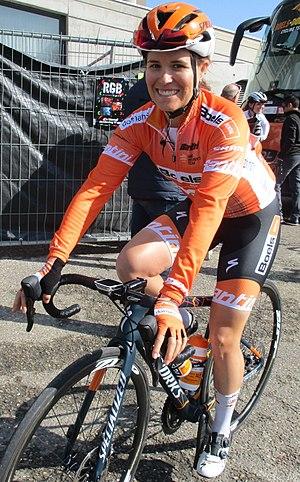
La saison 2019 de l'équipe cycliste Boels Dolmans est la dixième de la formation. La sprinteuse belge Jolien D'Hoore, la grimpeuse américaine Katie Hall, la jeune Néerlandaise Eva Buurman et la vététiste Annika Langvad rejoignent l'équipe. Elizabeth Deignan quitte définitivement la formation après sa pause en 2018. Megan Guarnier prend sa retraite. Enfin, Anna Plichta part également.
La saison 2020 de l'équipe cycliste Boels Dolmans est la onzième de la formation. L'effectif est quasiment inchangé avec l'arrivée de la jeune Néerlandaise Lonneke Uneken et le départ de la vététiste Annika Langvad.
Karol-Ann Canuel est une coureuse cycliste professionnelle canadienne, membre de l'équipe Boels Dolmans. Bonne grimpeuse et coureuse de contre-la-montre, elle a notamment remporté trois titres de championne du monde du contre-la-montre par équipes avec deux formations différentes. Elle s'est aussi adjugée les titres de championne du Canada sur route en 2019 et du contre-la-montre en 2015 et 2017.